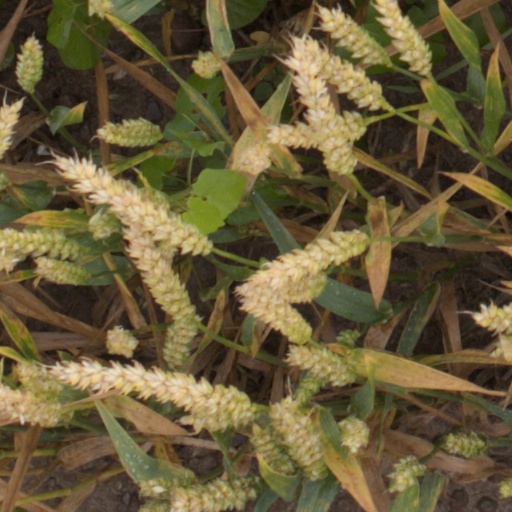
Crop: wheat